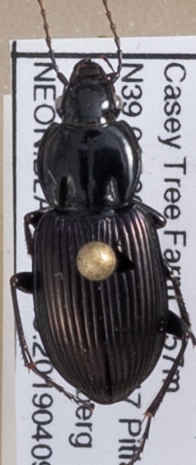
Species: Pterostichus trinarius
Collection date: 2019-04-09
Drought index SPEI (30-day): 0.364
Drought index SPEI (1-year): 2.09
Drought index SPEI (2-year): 2.09